Ínsua Fort

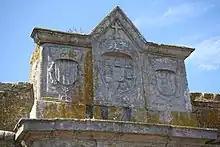
Stone-of-arms above the gate

A coastal bastion fort, it has an irregular star-shaped plan, with five bastions and a ravelin, with a monastery inside, expanded in 1676. A rectangular balcony over corbels, with a similar cover. The gate is inserted in an arch in a rectangular relief, on which a triangular pediment rests, whose tympanum is decorated by three coats of arms, those of Portugal and the governors. A ravelin protects the gate. On the right, a stone with an inscription alluding to the construction of the fort was incorporated: